2018 Greek Football Cup final

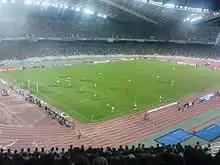
Athens Olympic Stadium.

This was the twenty third Greek Cup final held at the Athens Olympic Stadium, after the 1983, 1984, 1985, 1986, 1987, 1988, 1989, 1990, 1993, 1994, 1995, 1996, 1999, 2000, 2002, 2009, 2010, 2011, 2012, 2013, 2014, 2015 and 2016 finals.